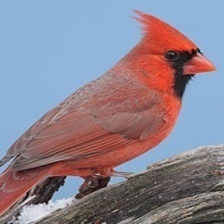
Species: NORTHERN CARDINAL
Scientific name: CARDINALIS CARDINALIS